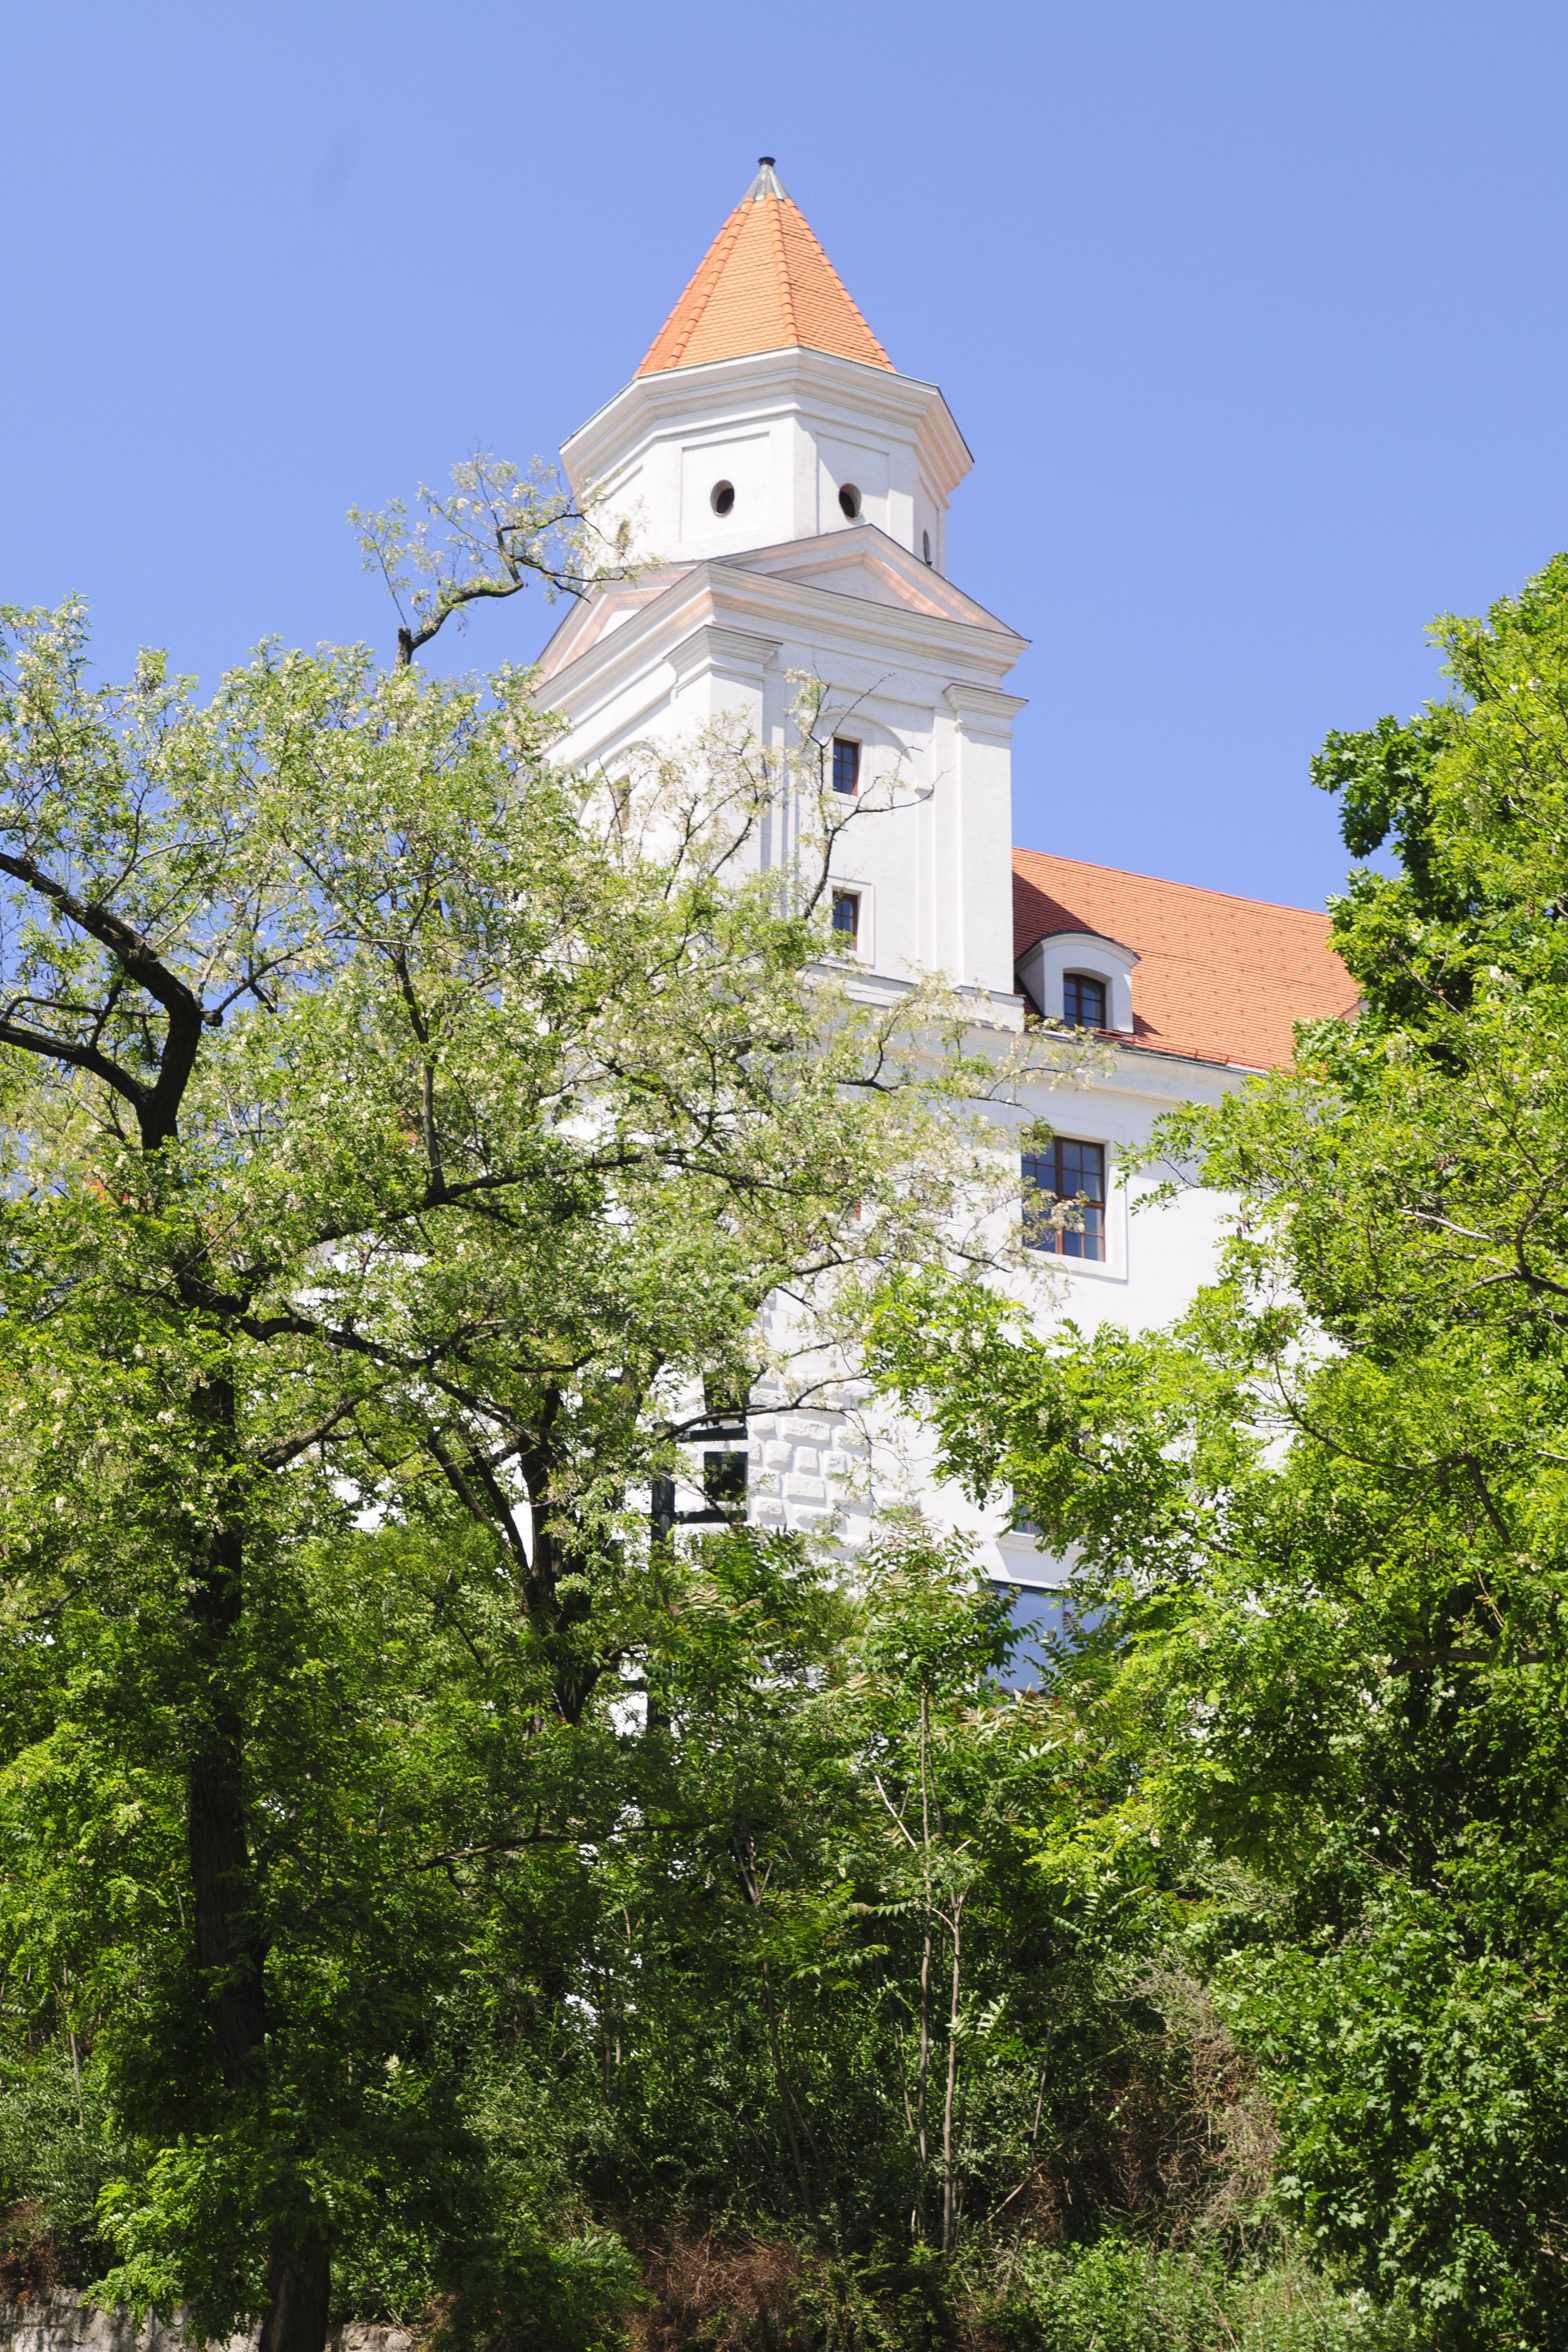
tree, flower, building, chateau, church, chapel, nikon, garden, place of worship, monastery, d300, bratislava, rural area